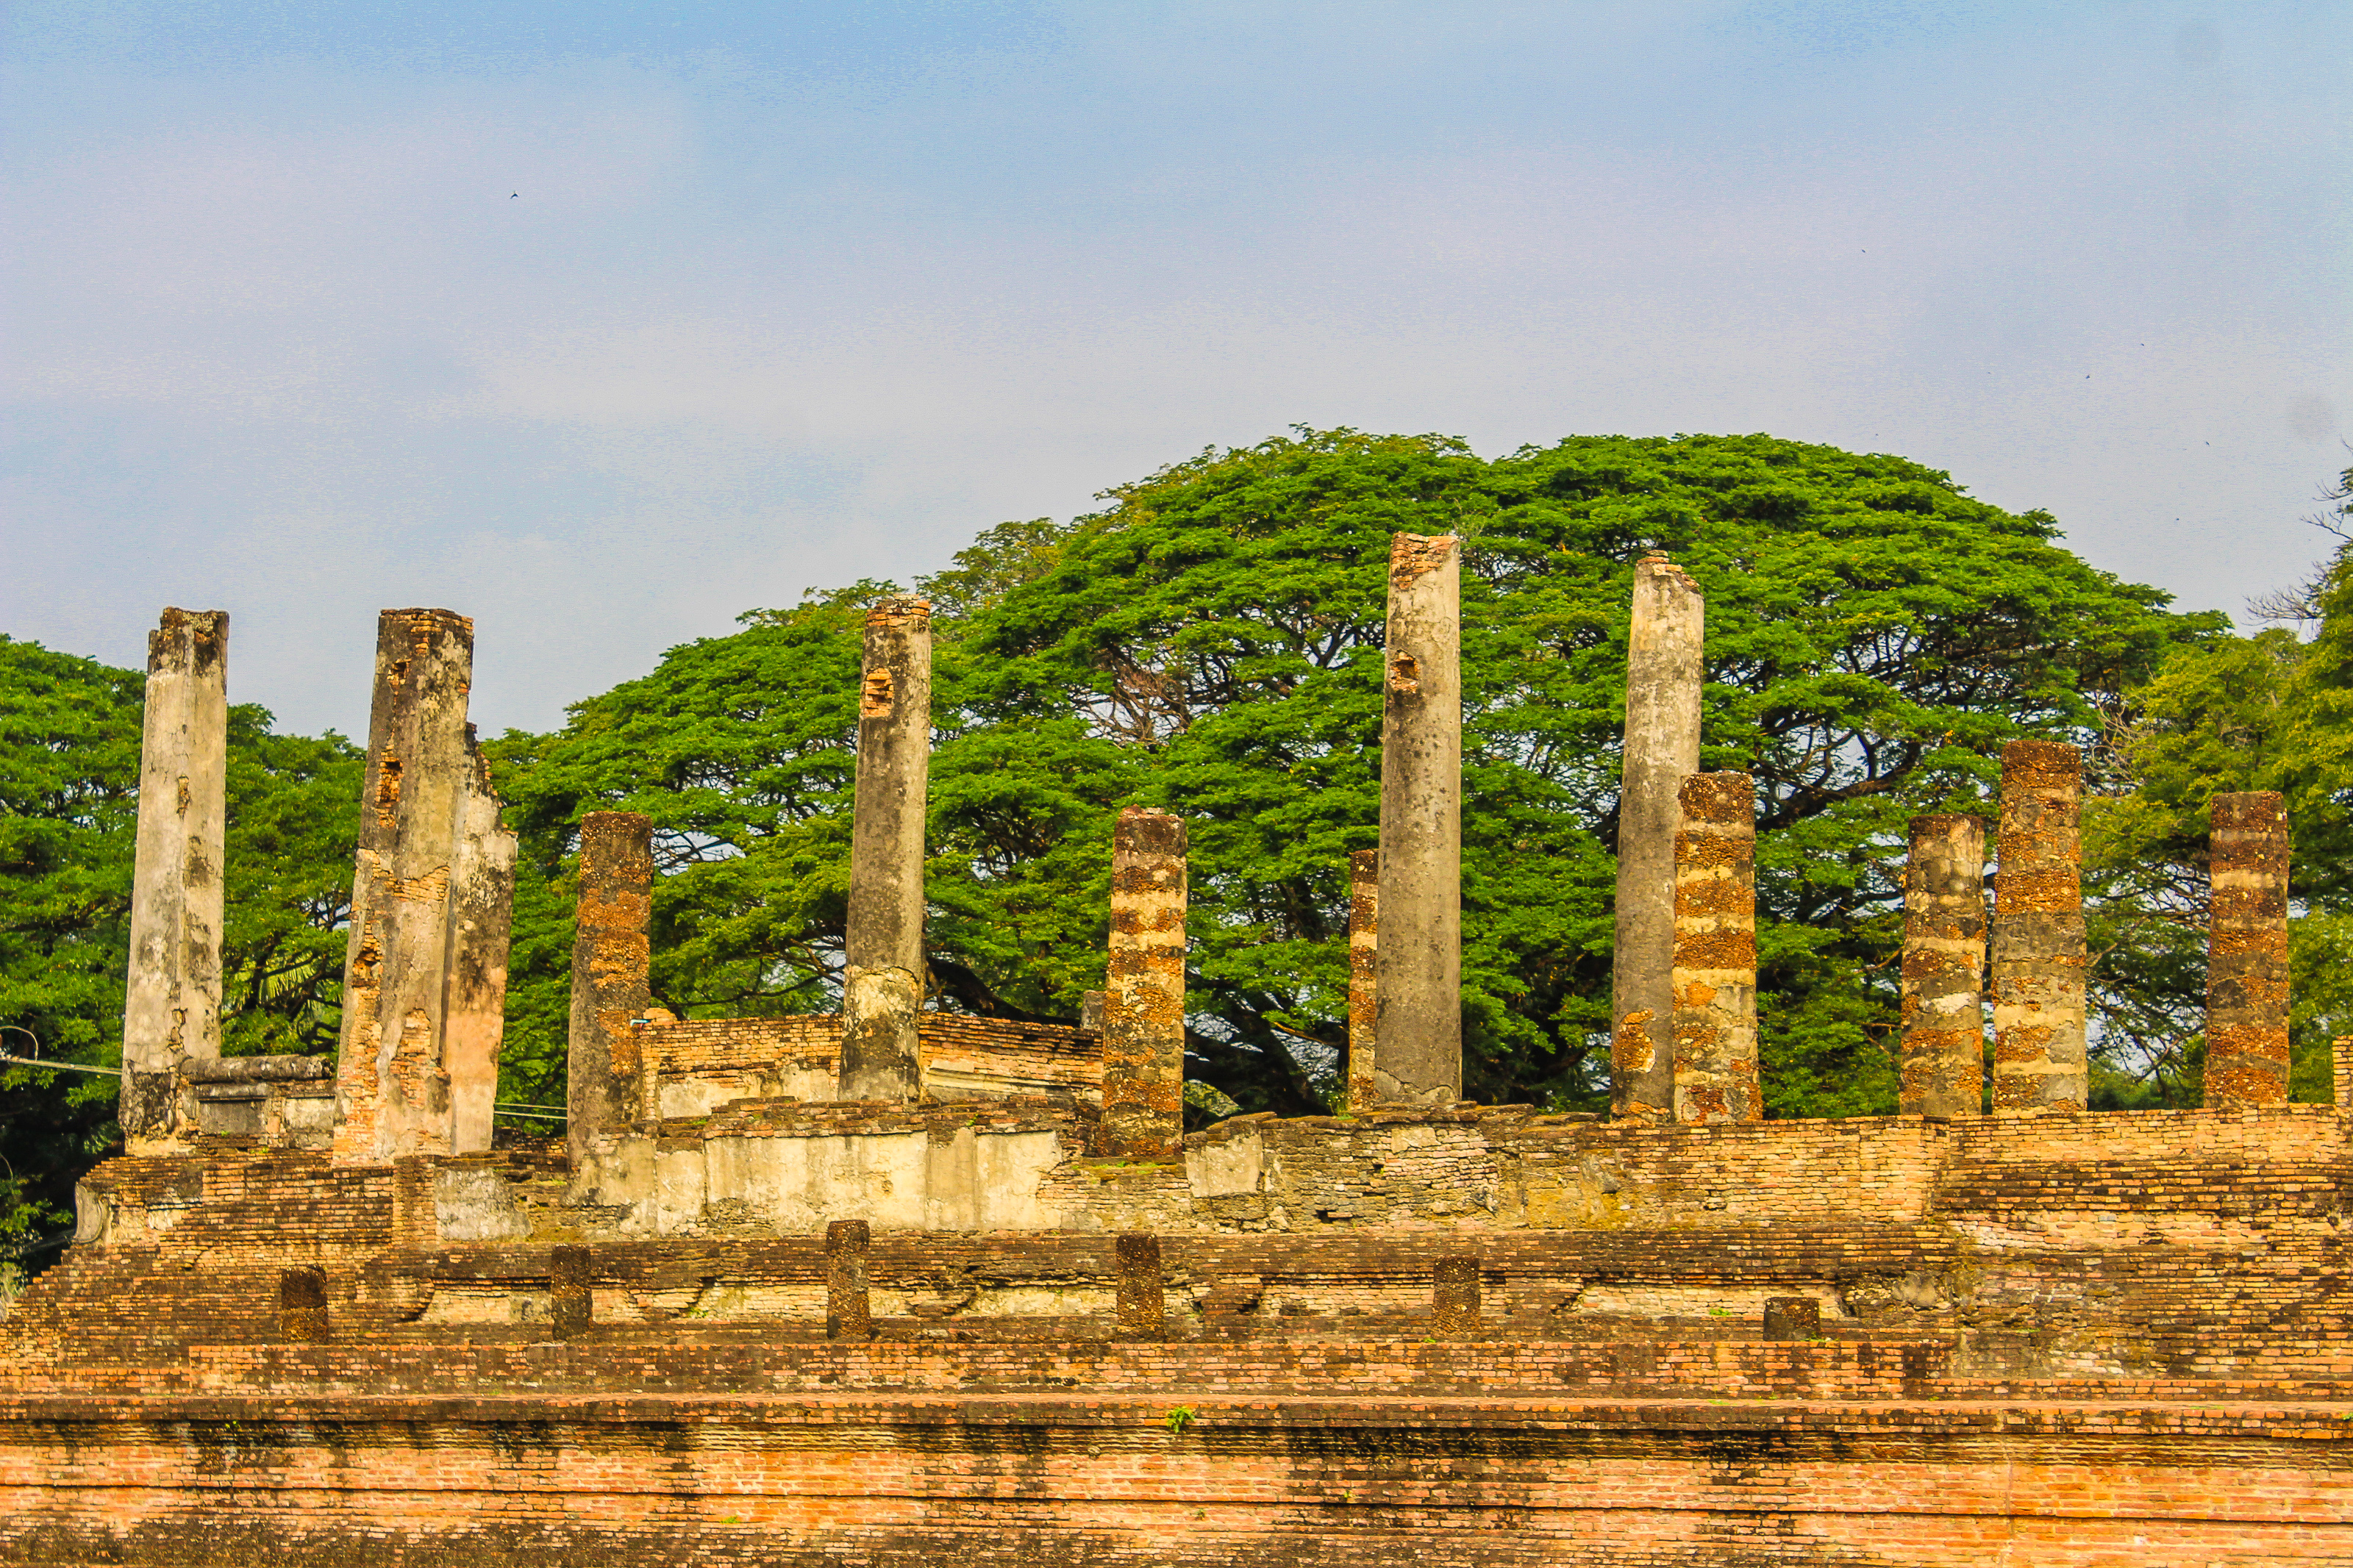
ancient, archeology, architecture, art, asia, buddha, buddhism, buddhist, civilization, cultural, culture, destination, east, famous, heritage, historical, history, landmark, meditation, old, pagoda, park, religion, ruin, scene, sculpture, seated, siam, site, southeast, statue, stone, sukhothai, symbols, temple, thai, thailand, thailand temple, tourism, tourist, traditional, travel, unesco, wat, worship, ruins, ancient history, historic site, column, archaeological site, sky, building, tree, ancient greek temple, unesco world heritage site, tourist attraction, ancient roman architecture, plant, vacation, rock, place of worship